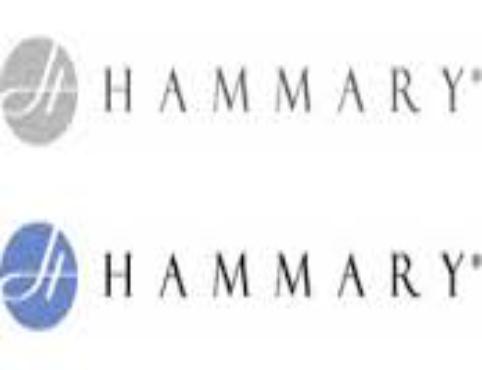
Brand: Hammary
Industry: Clothes